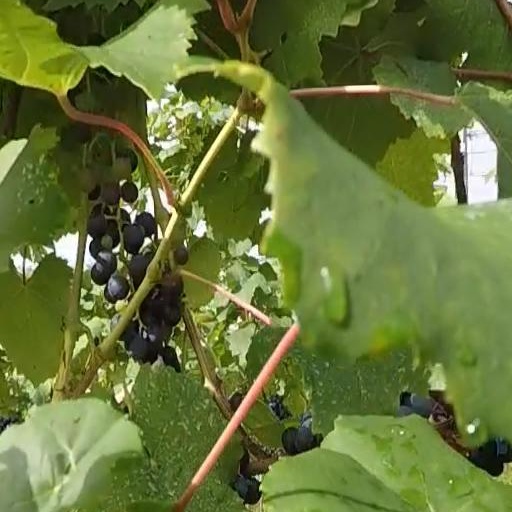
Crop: grape